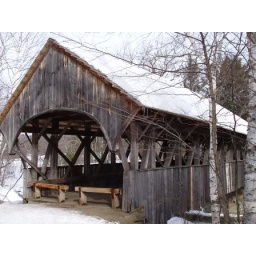
The wooden bridge near Sunday River.